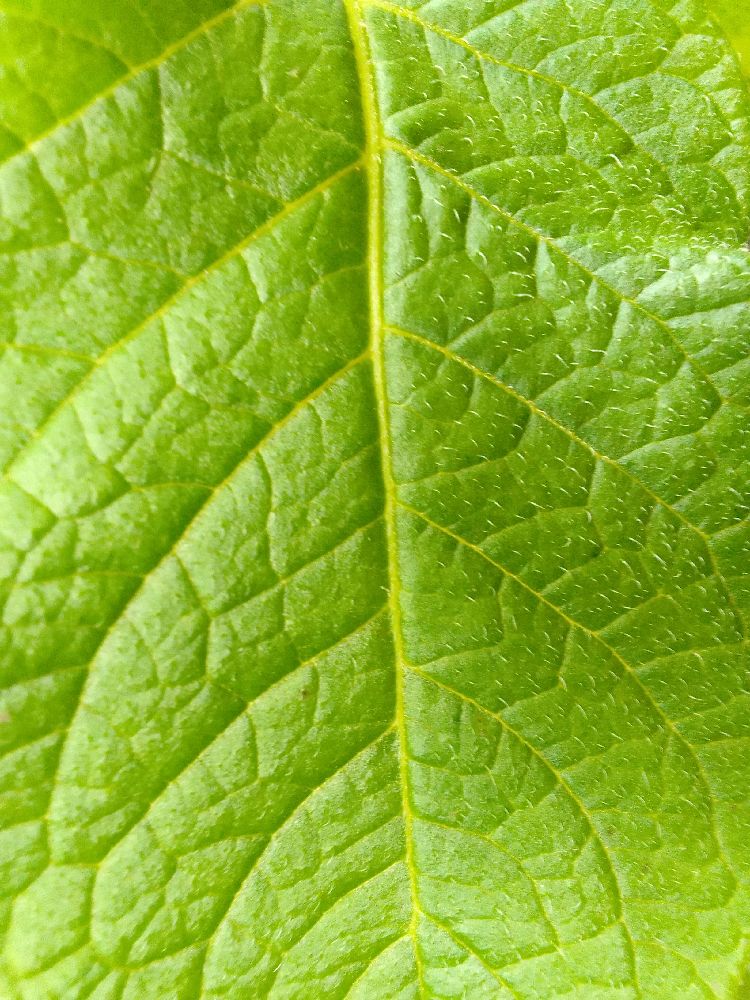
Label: Healthy